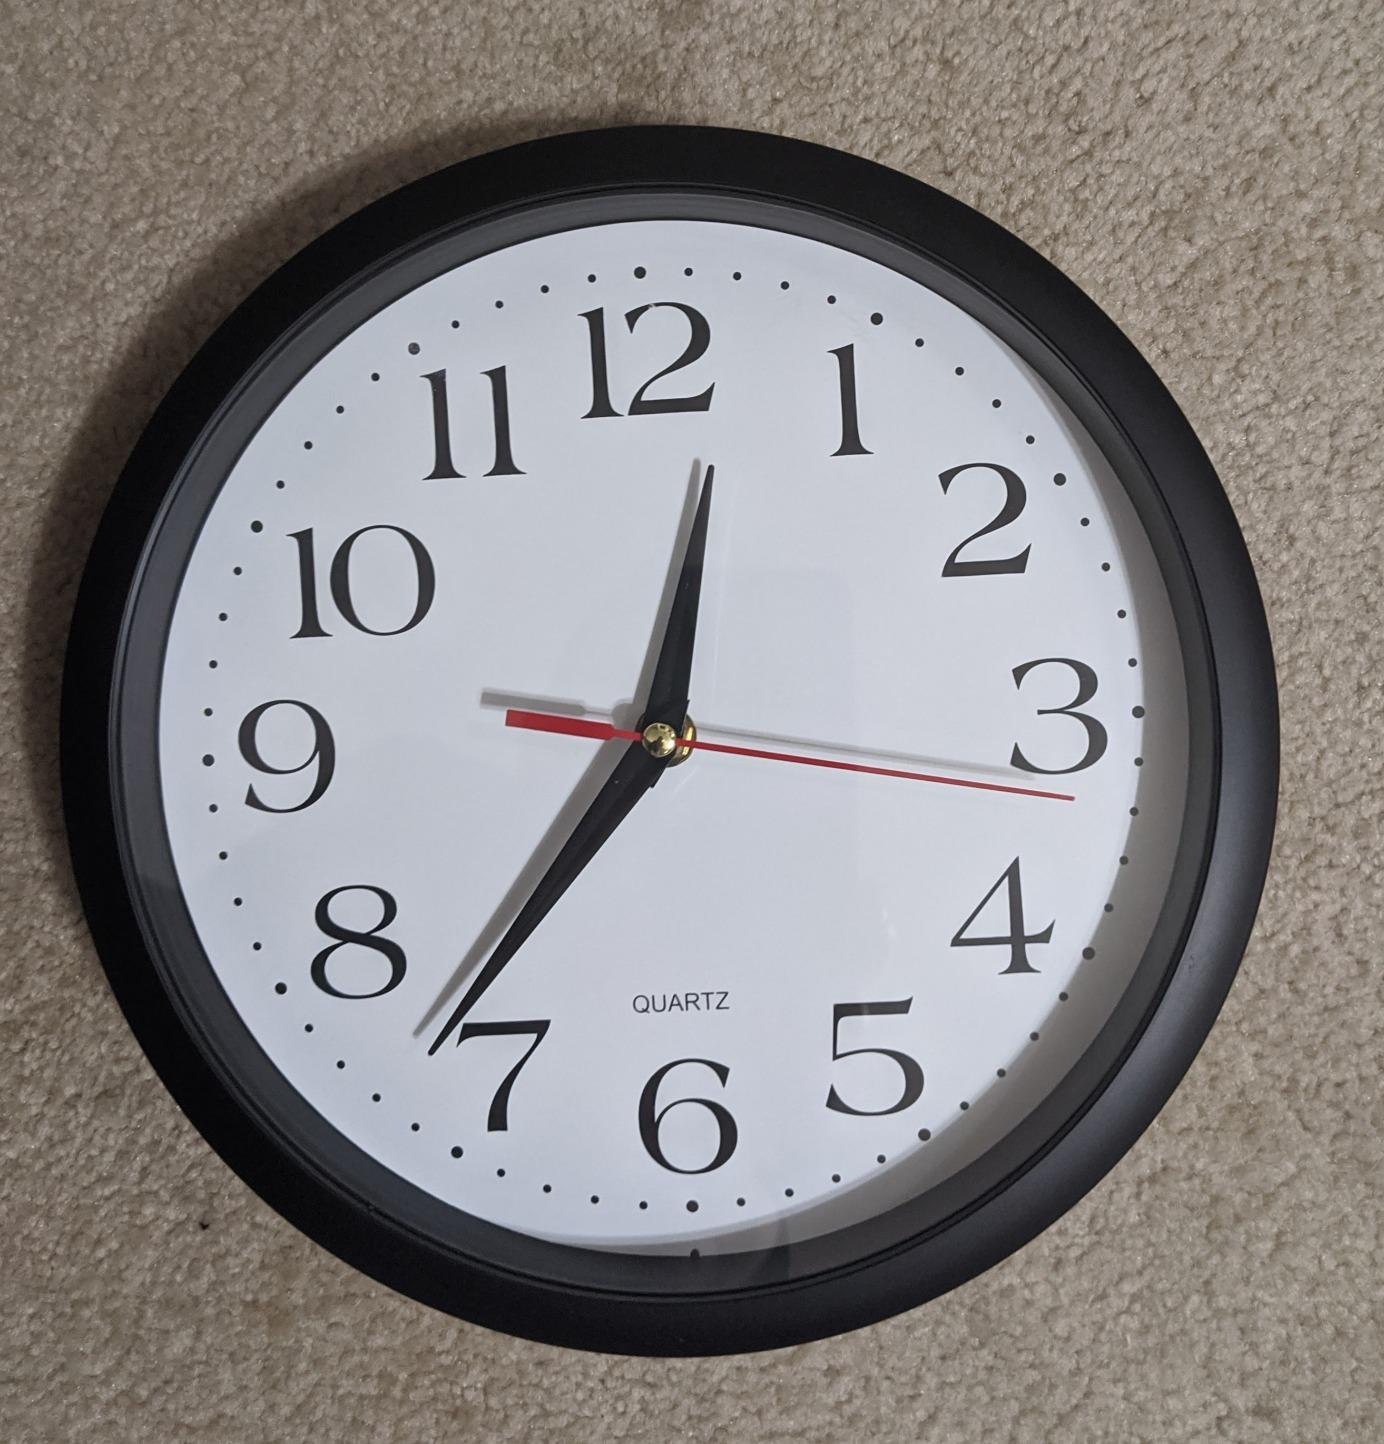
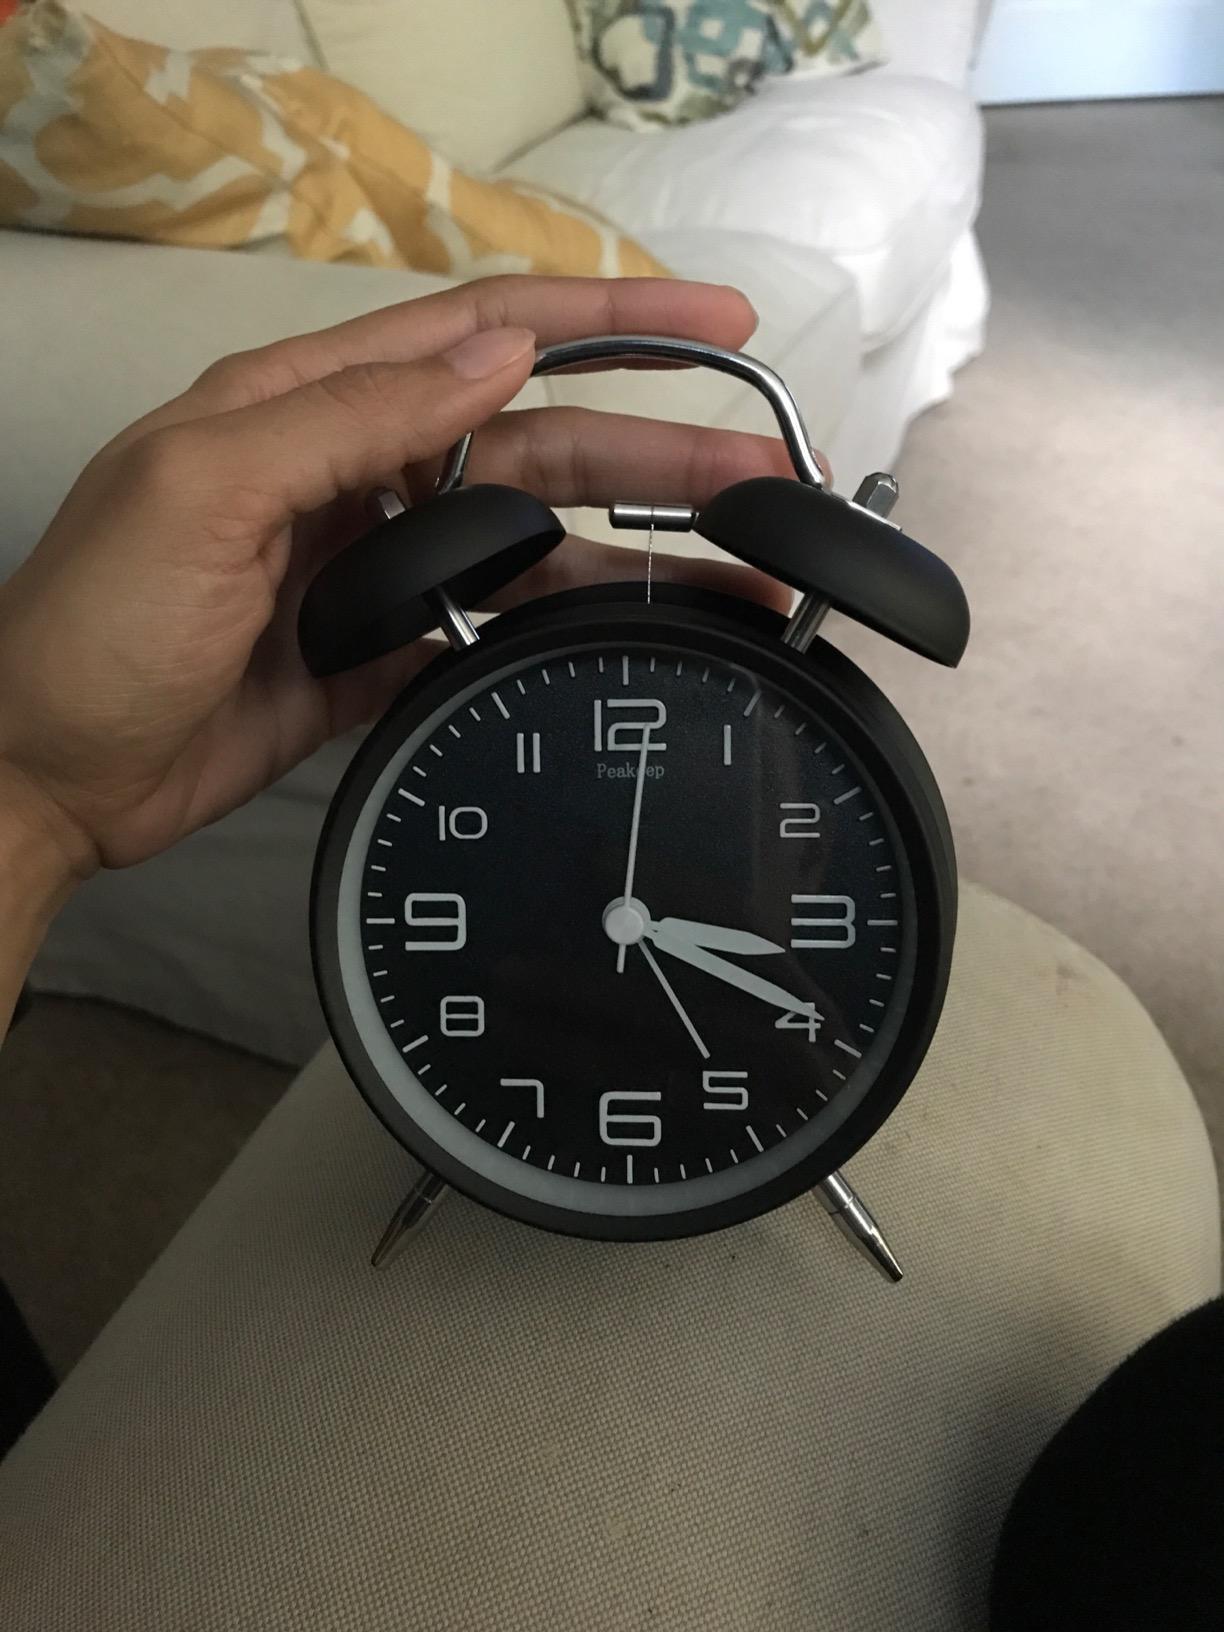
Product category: clock
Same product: no